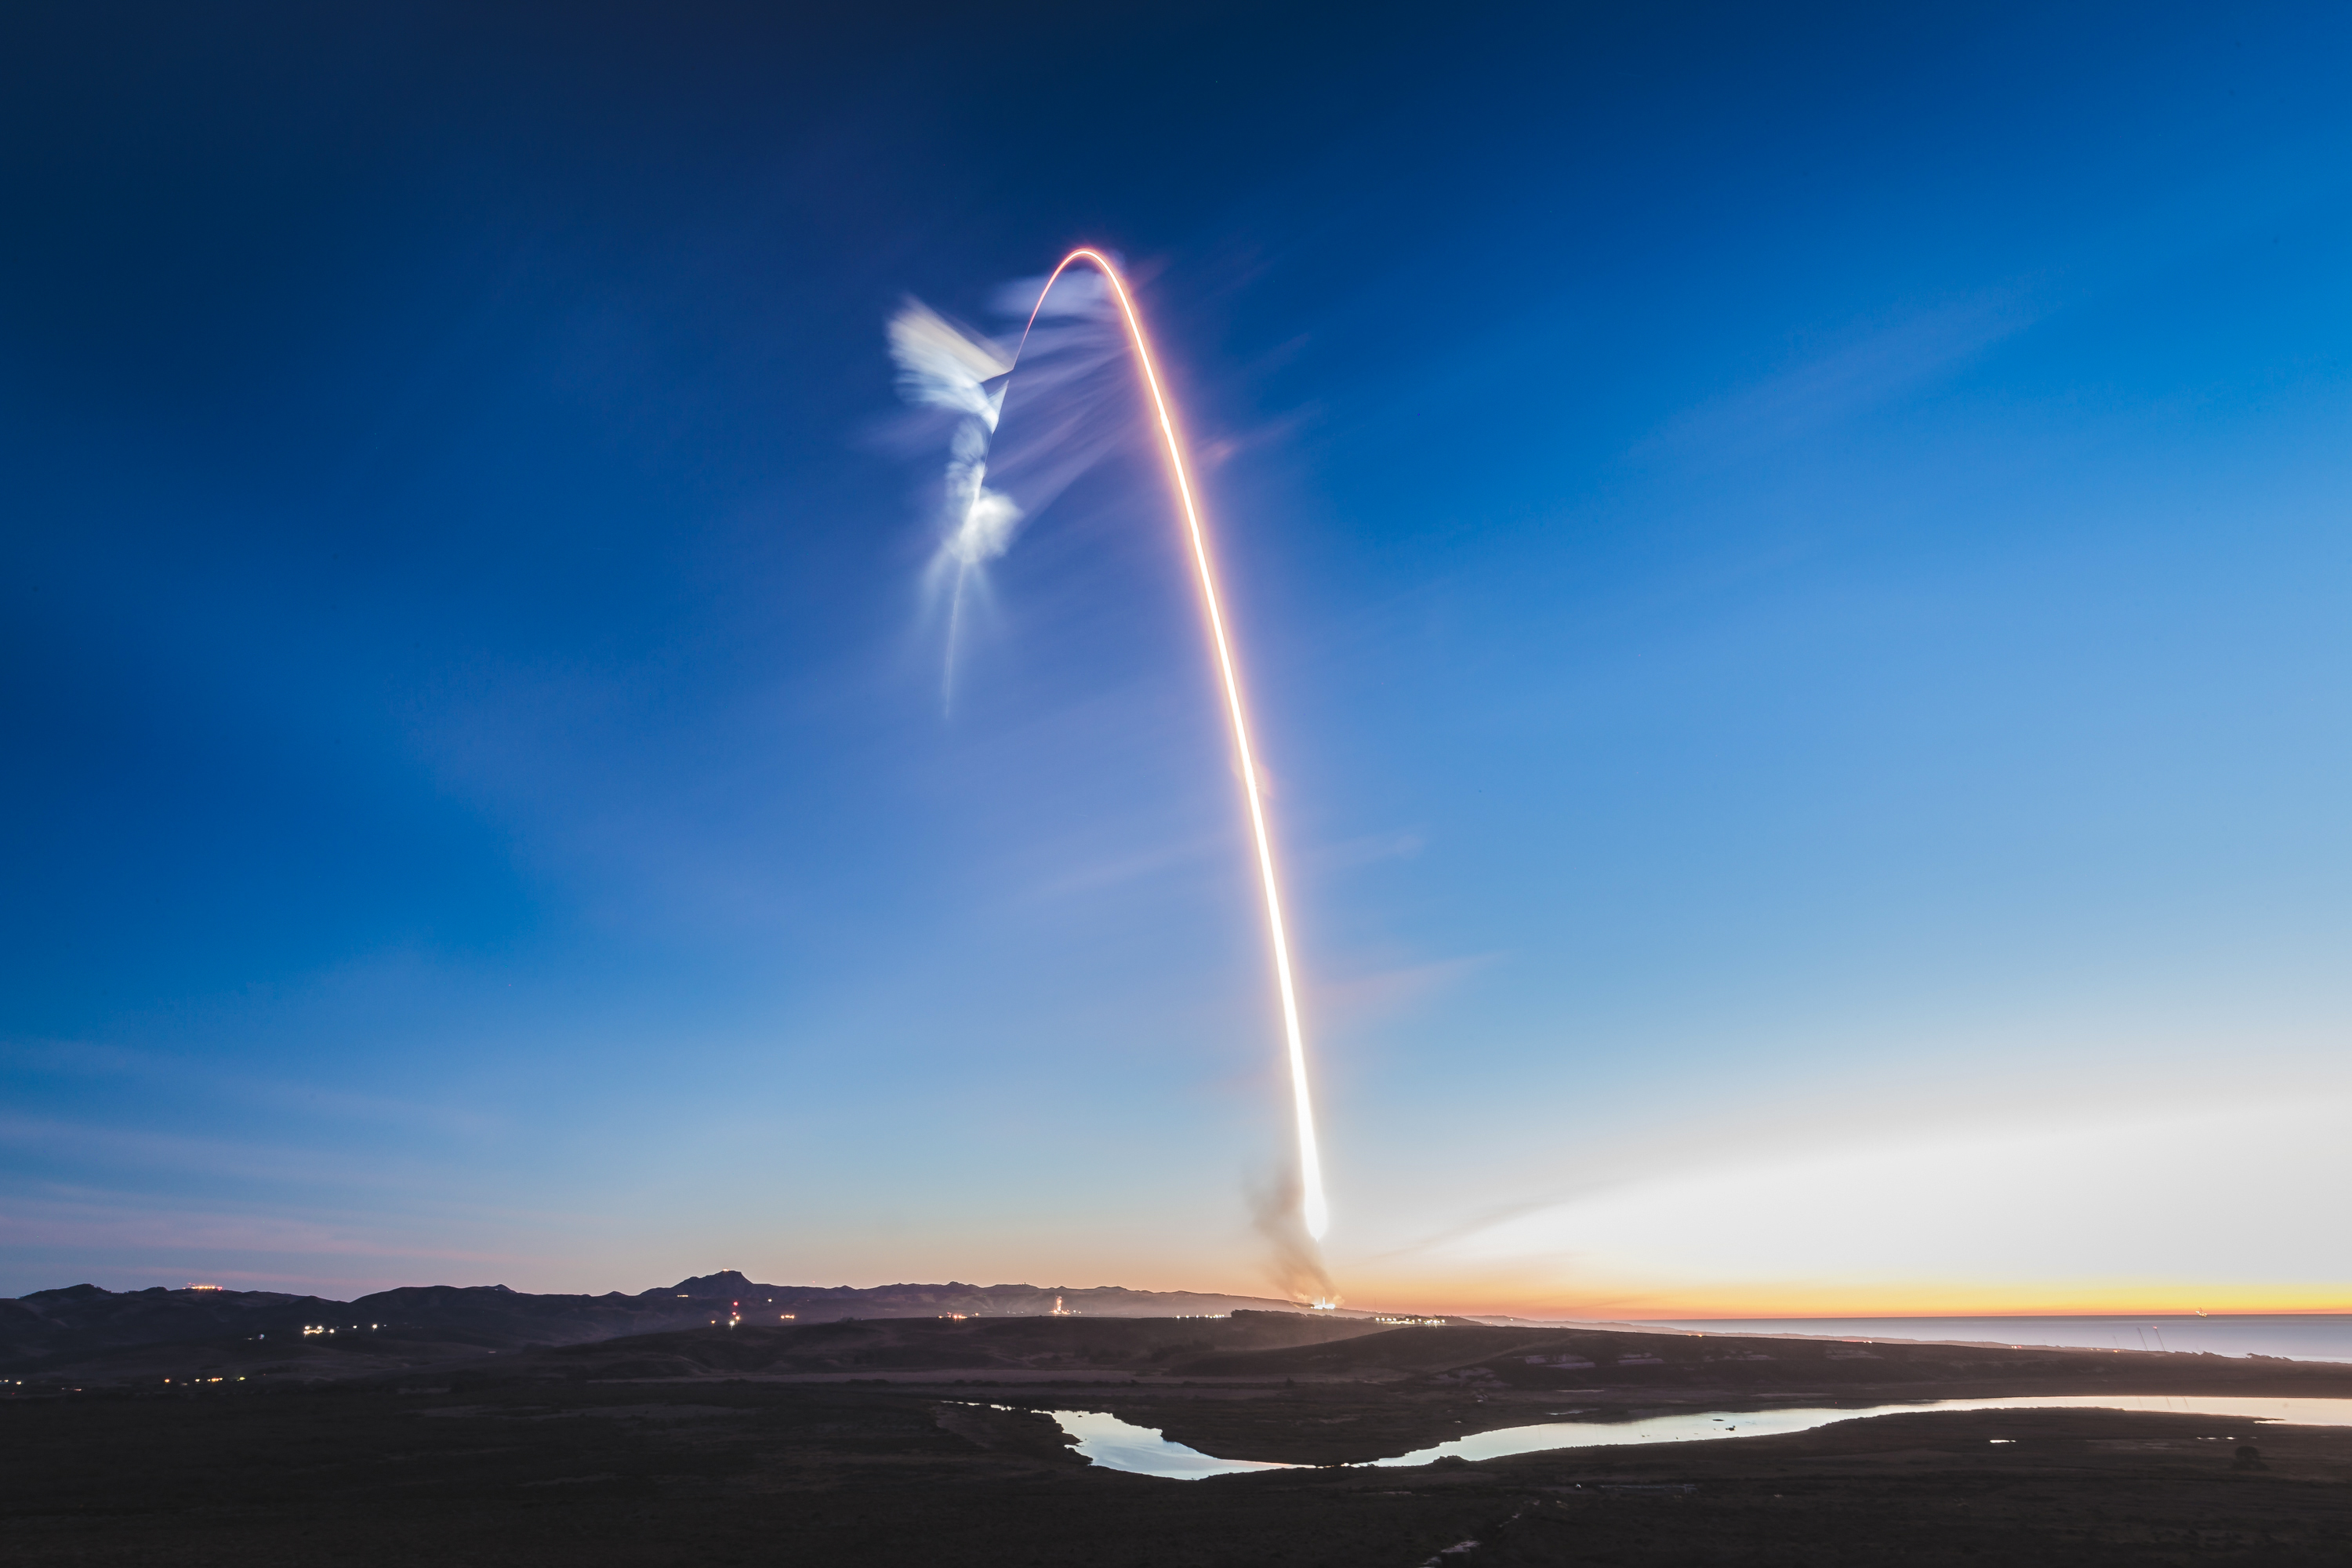
sky, light, atmosphere, cloud, geological phenomenon, sunlight, space, landscape, meteorological phenomenon